Nick Kent

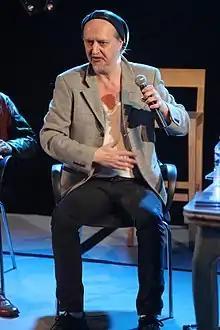
Kent in 2014

Nick Kent (born 24 December 1951) is a British rock critic and musician, best known for his writing for the "NME" in the 1970s, and his books "The Dark Stuff" (1994) and "Apathy for the Devil" (2010).